Ole Jacob Skattum

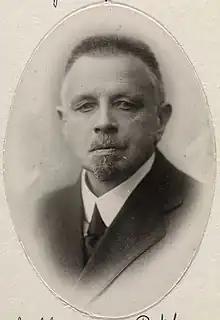

Ole Jacob Skattum (8 June 1862 – 15 January 1930) was a Norwegian geographer, educator and politician for the Liberal Left Party.